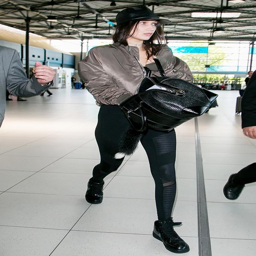
every celebrity owns a pair of leggings from this brand